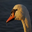
Label: bird